Dave Bush

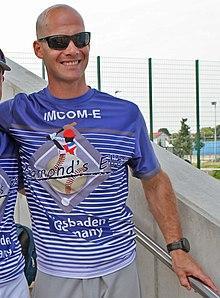
Bush at a baseball clinic at Lucius D. Clay Kaserne in 2016

Bush began working in private business in Bridgton, Maine, in 2011, but he remained in baseball as a coach at Bridgton Academy. He joined MLB International as an envoy-coach in March 2015, serving for two years as a pitching coach with national teams from China and South Africa, then joined the Red Sox late in 2016 as a pitching development analyst. On January 10, 2019, Bush was named minor league pitching coordinator (performance) for the Boston Red Sox of Major League Baseball.